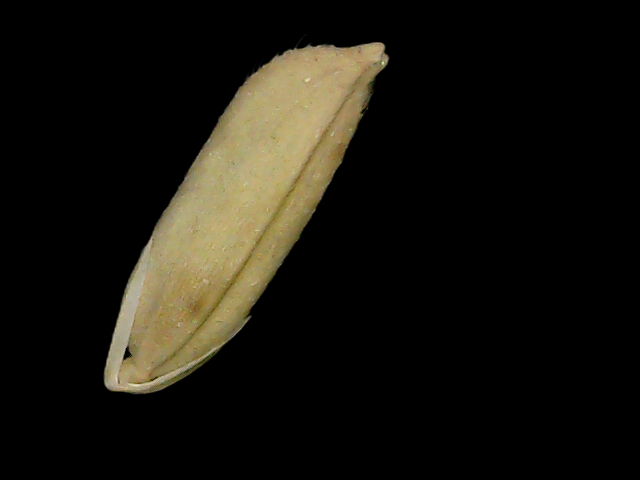
Rice variety: Br23